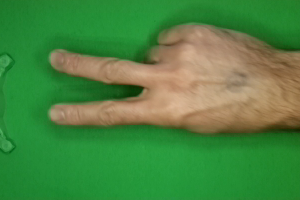
Label: scissors